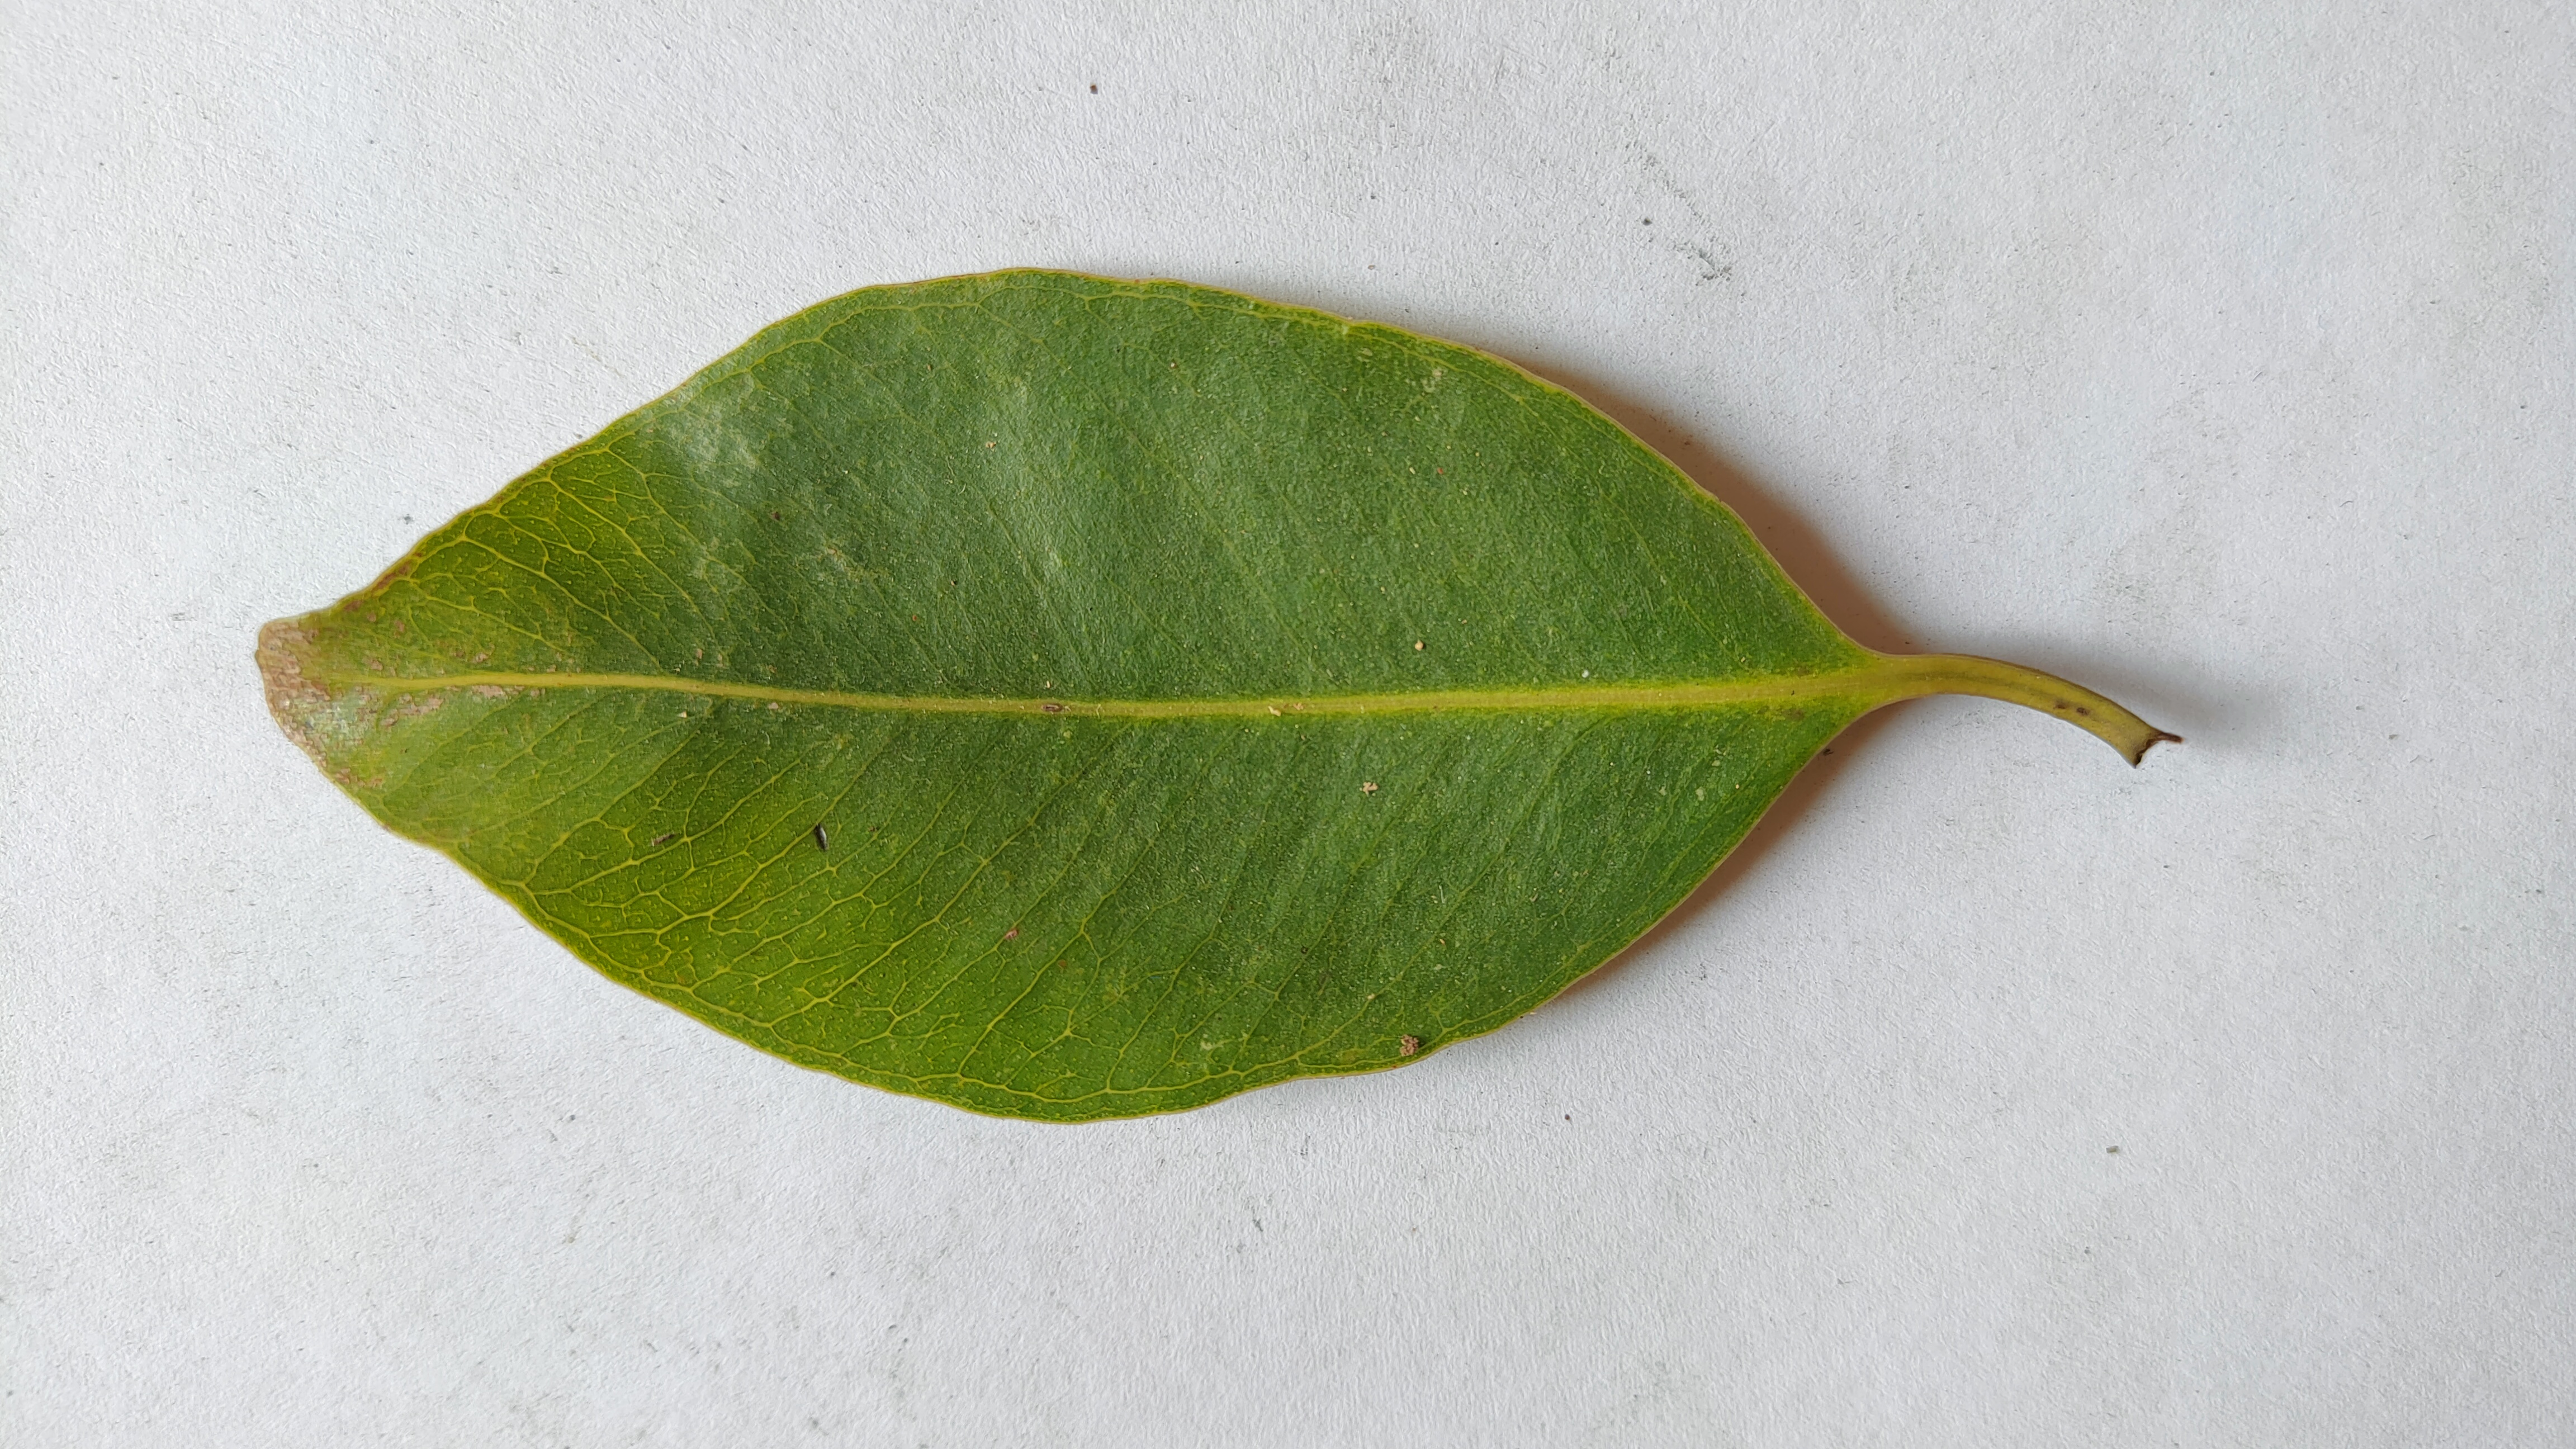
Leaf variety: Black plum